Kushiro

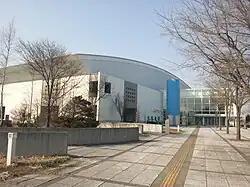
Kushiro Ice Arena

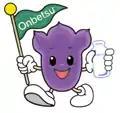
Rin-chan, the city's mascot

Ice hockey is one of the most popular winter sports in Kushiro. In addition to several leagues devoted to amateur play of all ages, Kushiro is home to the Asia League Ice Hockey Nippon Paper Cranes, three time Asia League Champions.